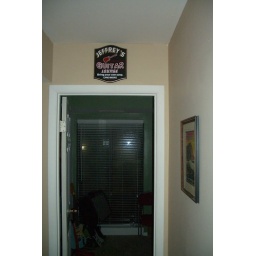
My parents got me a 'guitar lounge' sign for Christmas (2004) to hang above my guitar room door.